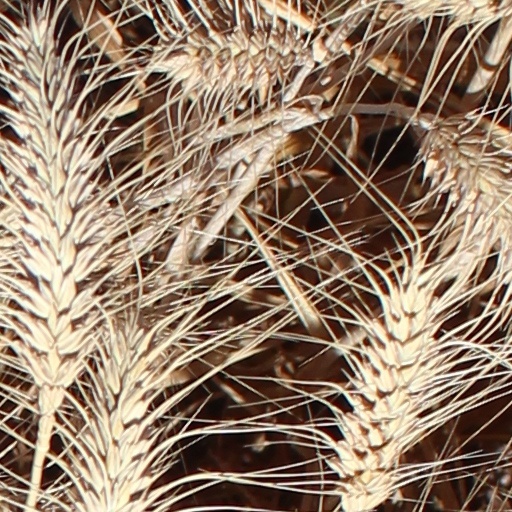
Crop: wheat